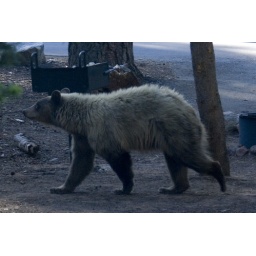
We saw this bear walking around our campsite twice!